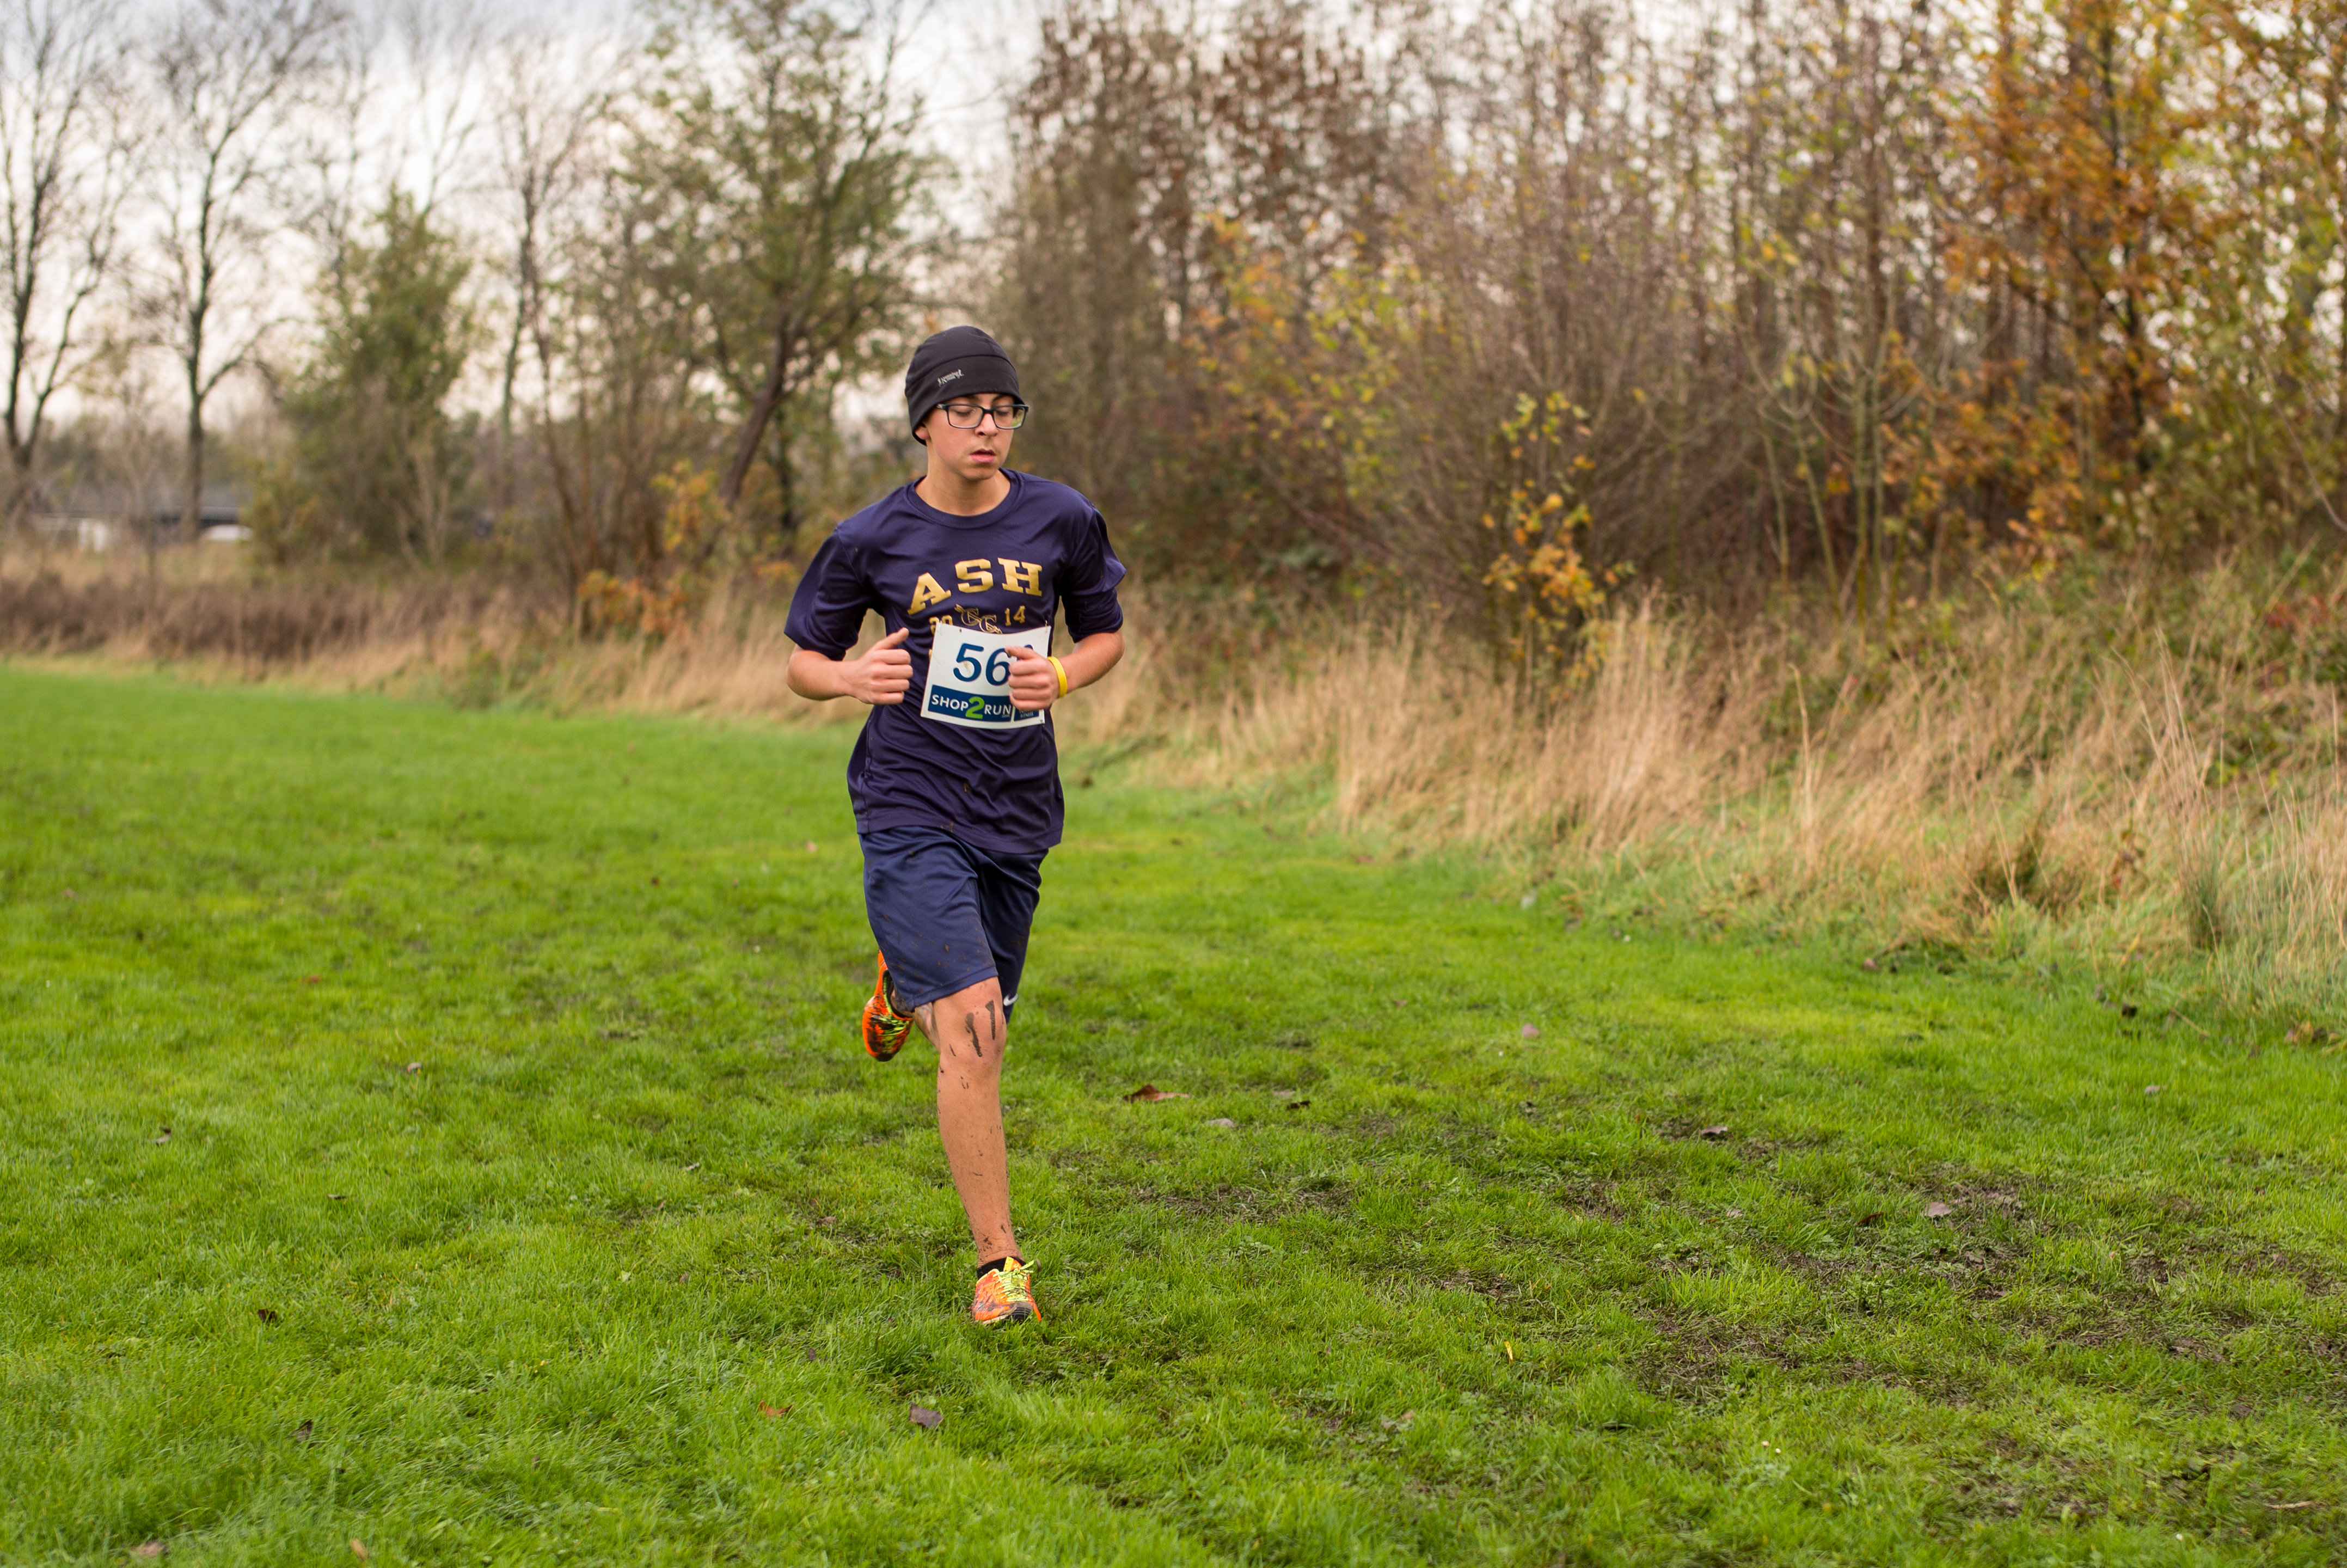
person, trail, meadow, running, recreation, jogging, race, sports, endurance, physical exercise, outdoor recreation, human action, endurance sports, ultramarathon, duathlon, cross country running